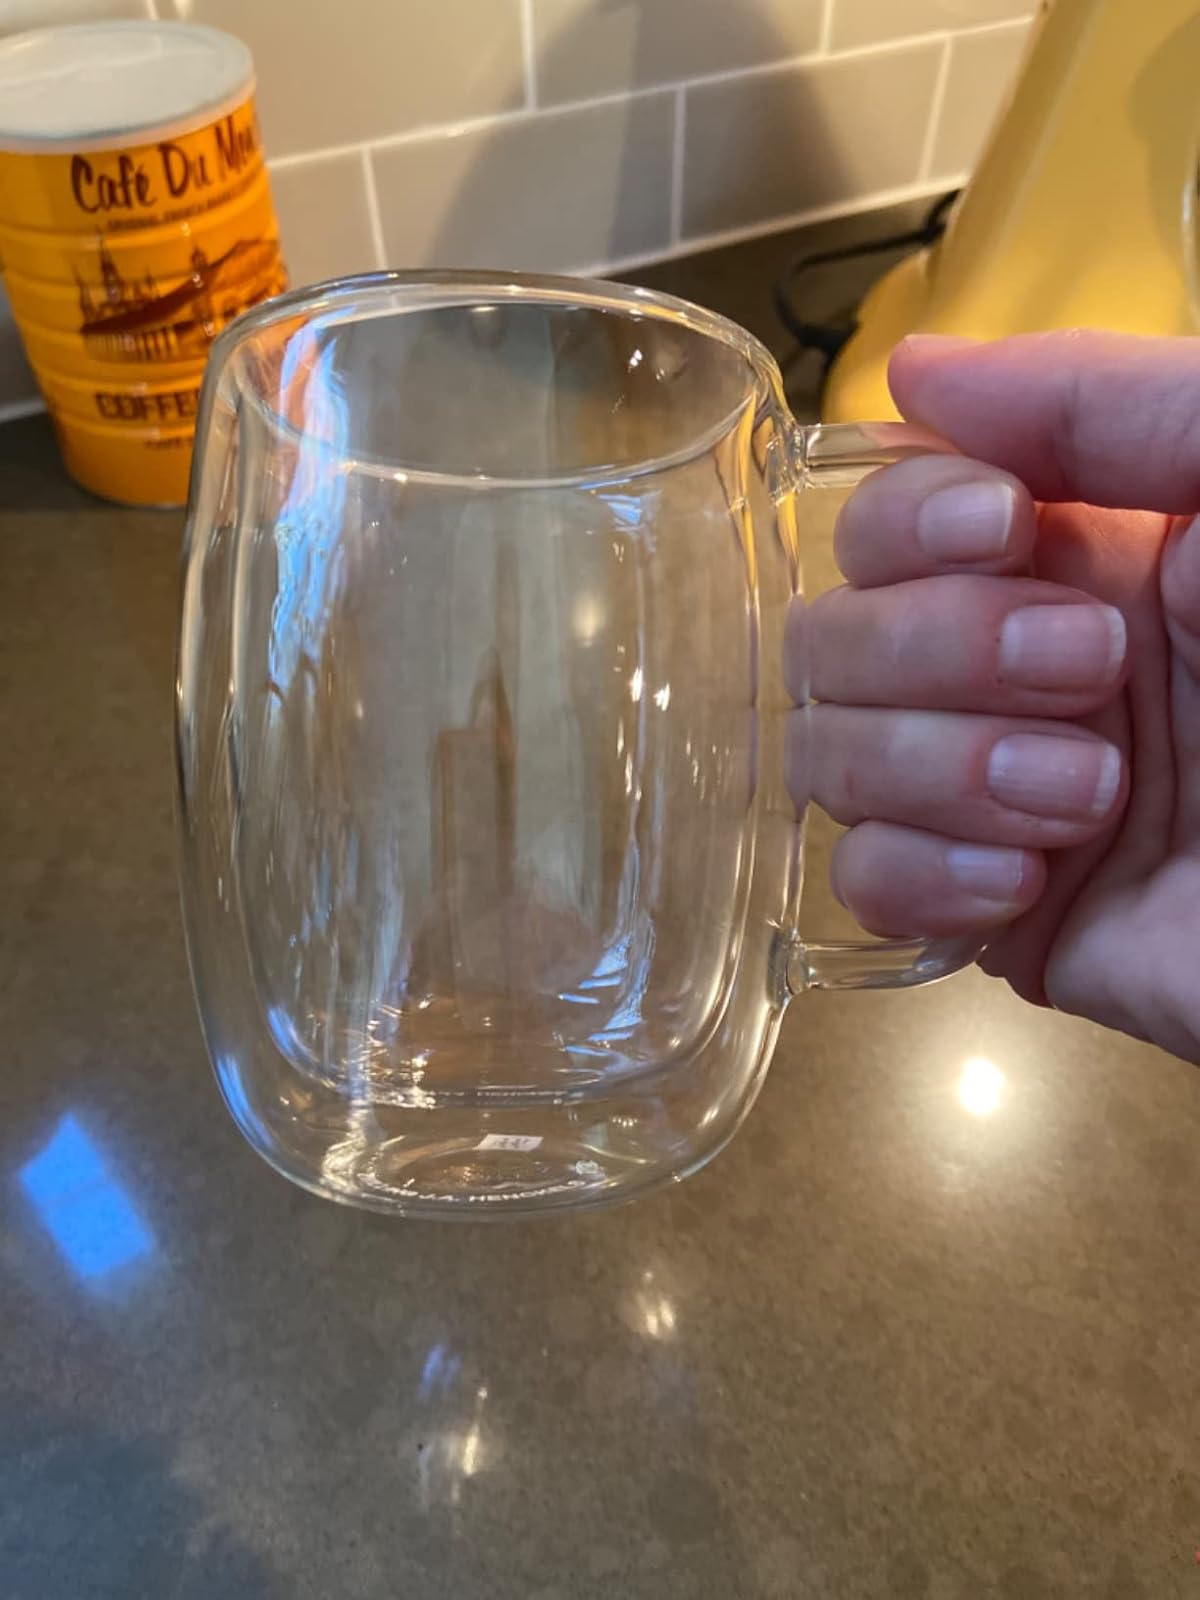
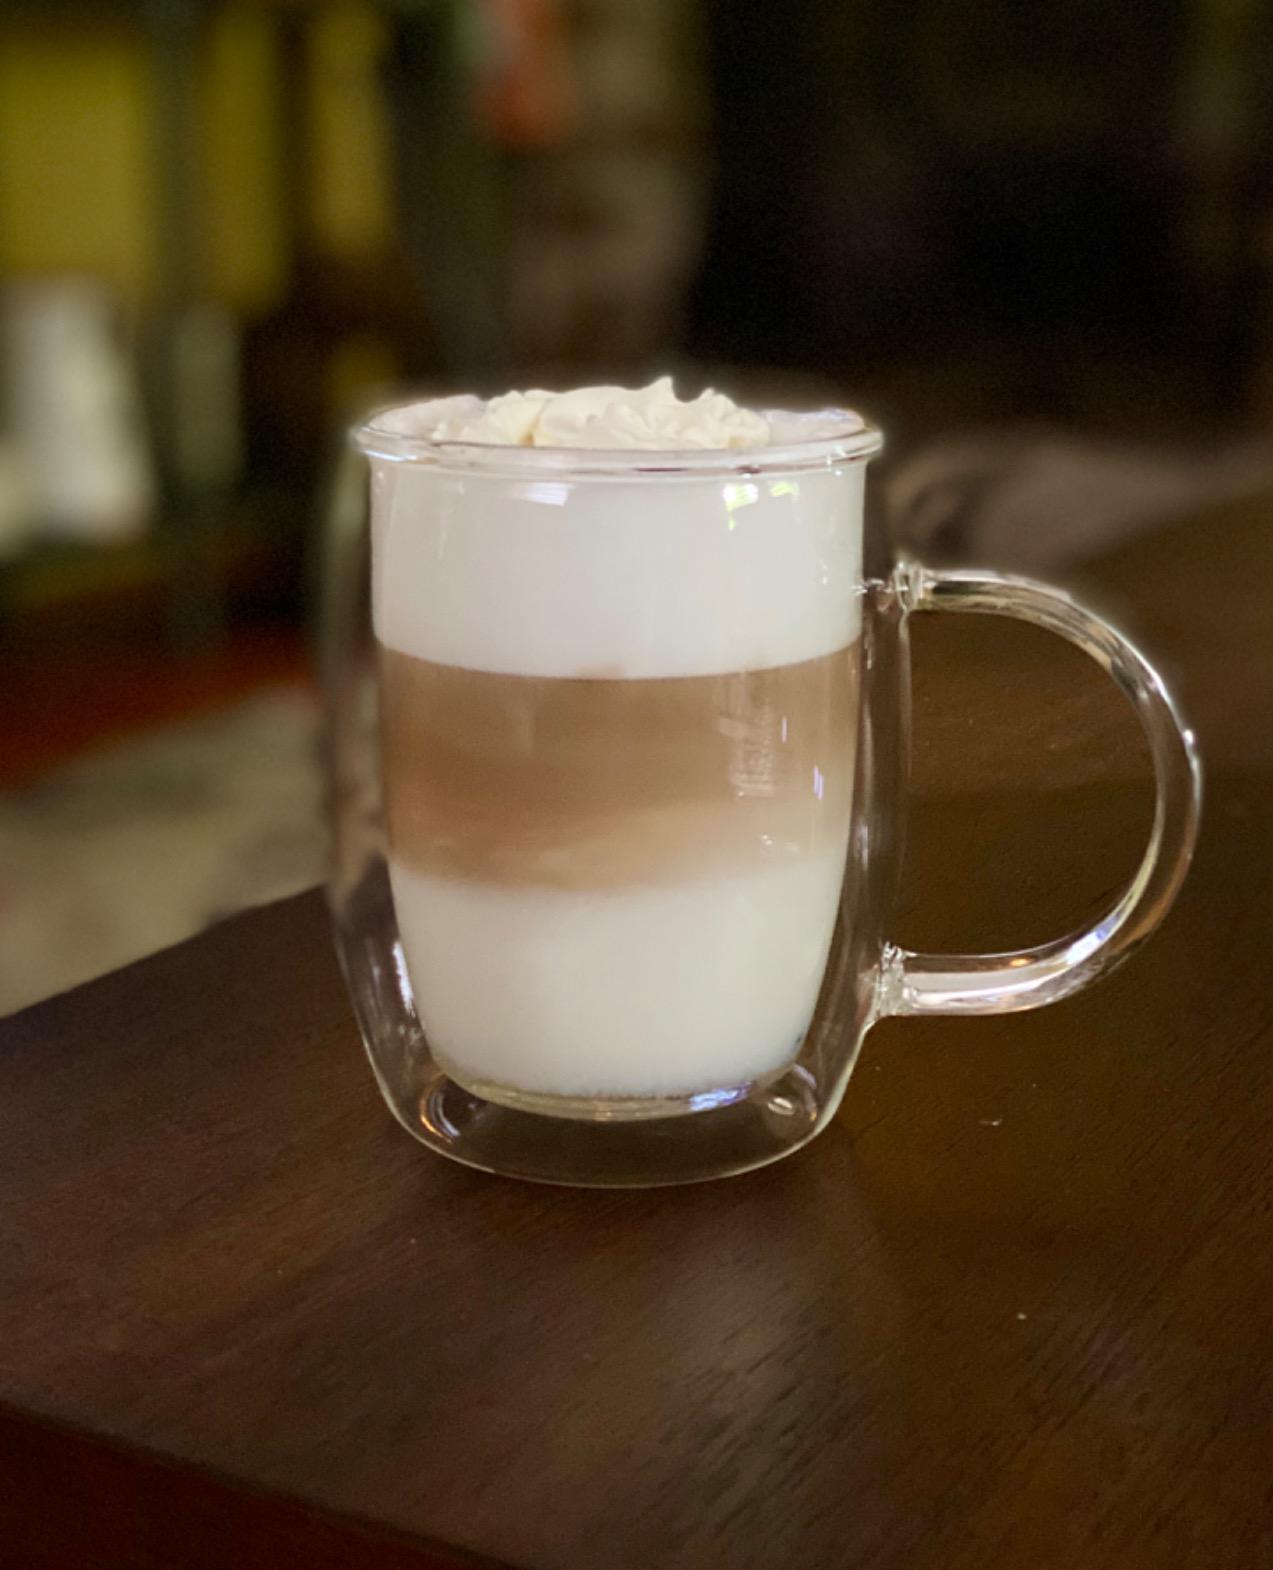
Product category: items_mug
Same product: no